Charles Gunn (Angel)

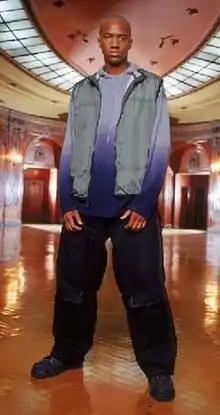
J. August Richards as Charles Gunn

Charles Gunn is a character in the television series "Angel", created by Joss Whedon and first introduced by writer Gary Campbell in the episode "War Zone". The character is portrayed by J. August Richards and named by Whedon after filmmaker James Gunn and actor Sean Gunn, both of whom had worked with Whedon. Gunn is initially presented as the leader of a street gang that defends its neighborhood from vampires.